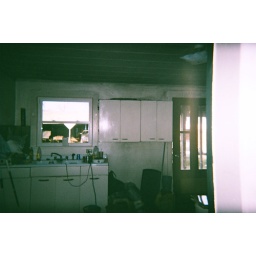
north kitchen stove goes by door metal sink cabinet